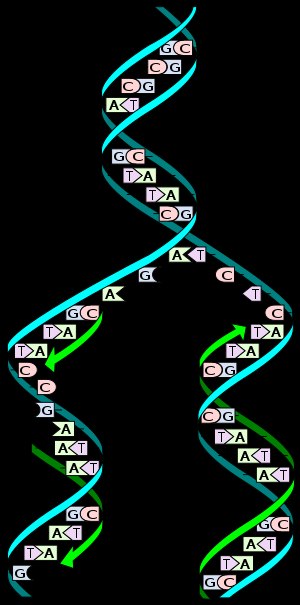
DNA-replikation
DNA replikation. Dobbeltspiralen bliver viklet op og hver streng fungerer som skabelon for en ny streng.
DNA-replikation er en biokemisk proces, der kopierer DNA'et i en celle. Processen finder sted i cellekernen hos eukaryoter og i cytoplasma hos prokaryoter. Den er en forudsætning for, at der efterfølgende kan ske en vellykket celledeling, da hver dattercelle har brug for et komplet sæt DNA for at kunne fungere. DNA replikeres semi-konservativt, hvilket betyder, at når ét DNA-molekyle er blevet til to efter replikationen, indeholder de nye DNA-molekyler hver især én nydannet DNA-streng samt én streng fra det originale DNA. Dette fungerer blandt andet som forsvar imod mutationer, da de originale strenges basesekvens benyttes til korrekturlæsning af de nyligt påsatte baser undervejs i replikationen.